Joey Galloway

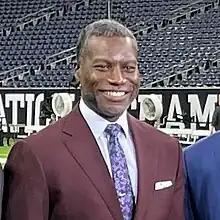
Galloway in 2024

Joseph Scott Galloway (born November 20, 1971) is an American former professional football player who is an analyst with ESPN. He was a wide receiver in the National Football League (NFL). Galloway was selected by the Seattle Seahawks with the eighth overall pick of the 1995 NFL draft, and also played for the Dallas Cowboys, Tampa Bay Buccaneers, New England Patriots, Pittsburgh Steelers, and Washington Redskins. He played college football for the Ohio State Buckeyes.